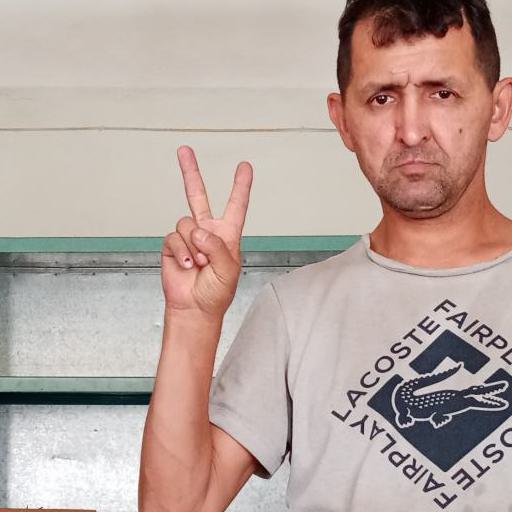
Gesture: peace